Criticism of the Quran

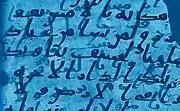
Manuscripts found in Sana'a. The "subtexts" revealed using UV light are very different from today's Qur'an. Gerd R. Puin believed this to mean an 'evolving' text. A similar phrase is used by Lawrence Conrad for biography of Muhammad. Because, according to his studies, Islamic scientific view on the date of birth of the Prophet until the second century A.H. had exhibited a diversity of 85 years.

In 1972, a cache of 12,000 ancient Quranic parchment fragments was discovered in a mosque in Sana'a, Yemen – commonly known as the Sana'a manuscripts.